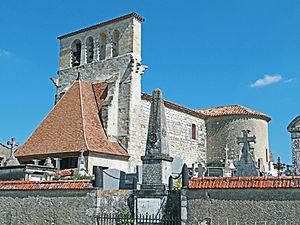
Savignac-sur-Leyze - Église Saint-Jean-Baptiste vue depuis le monument aux morts This building is indexed in the Base Mérimée, a database of architectural heritage maintained by the French Ministry of Culture,
Savignac-sur-Leyze est une commune du Sud-Ouest de la France, située dans le département de Lot-et-Garonne.
L'église Saint-Jean-Baptiste, du XIIᵉ siècle, est située à Savignac-sur-Leyze, dans le département de Lot-et-Garonne, en France.